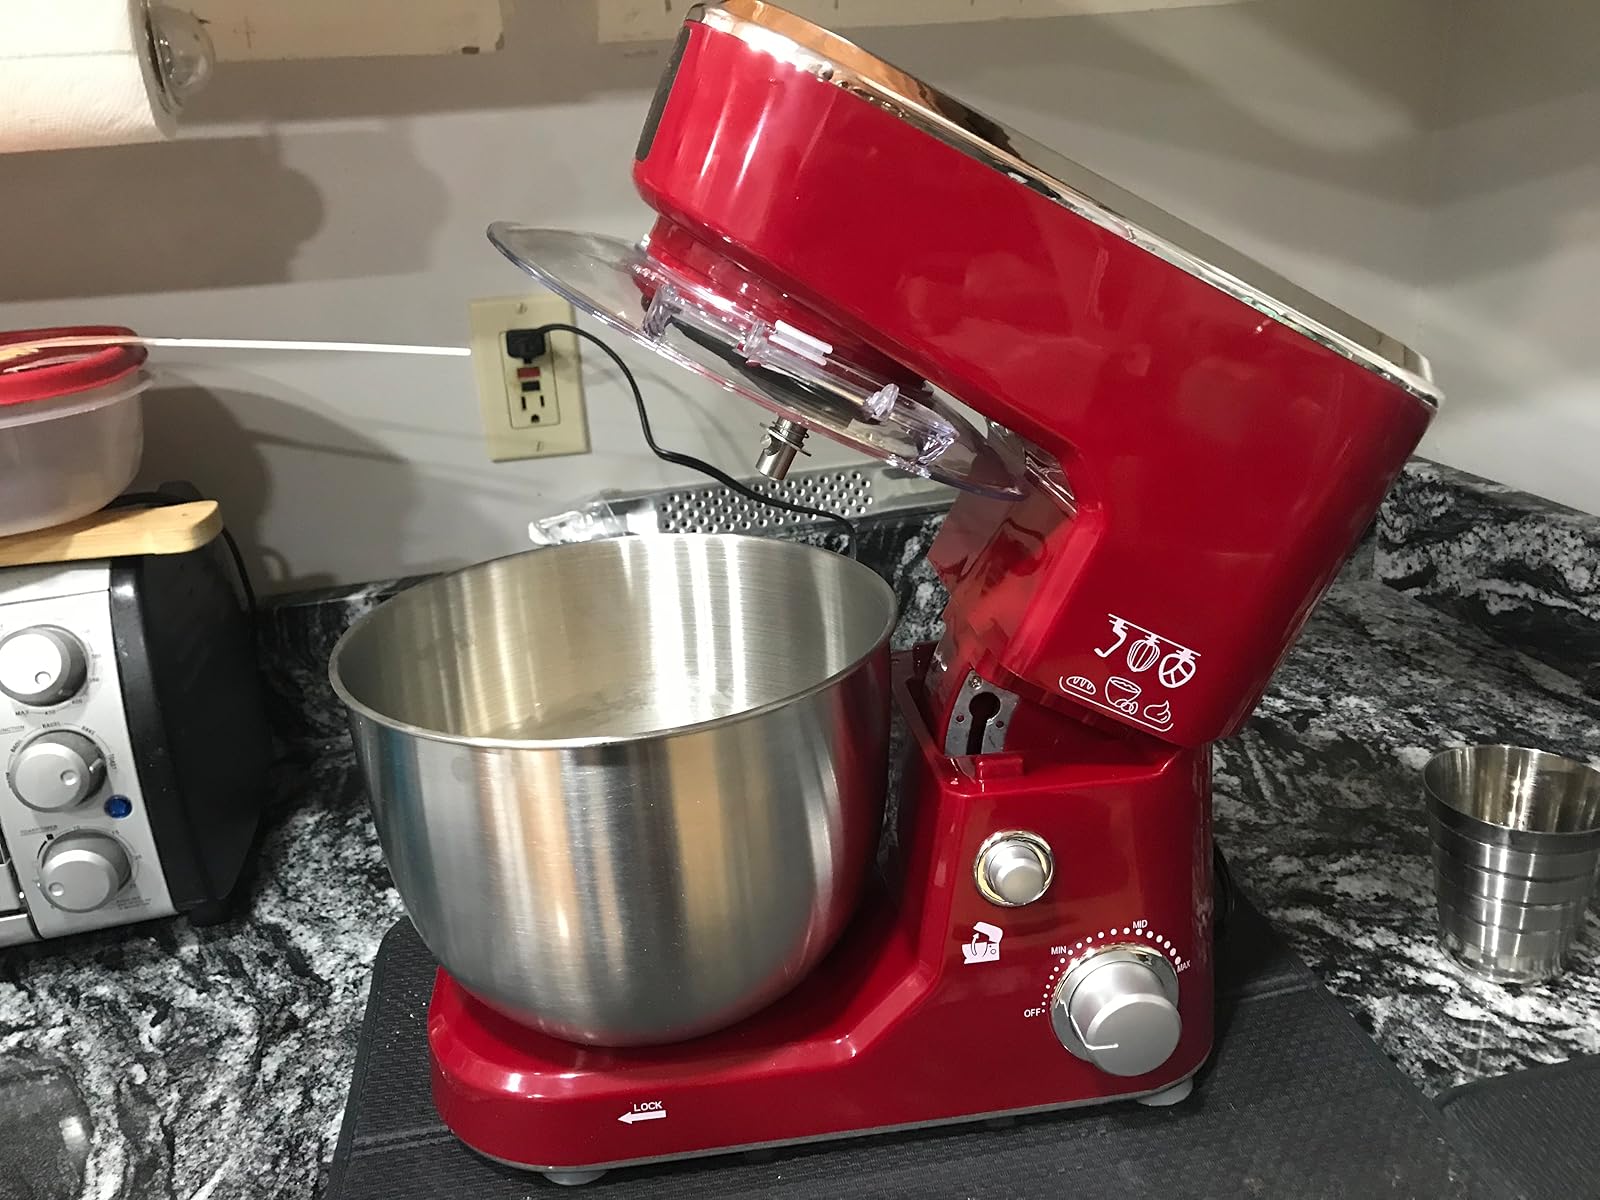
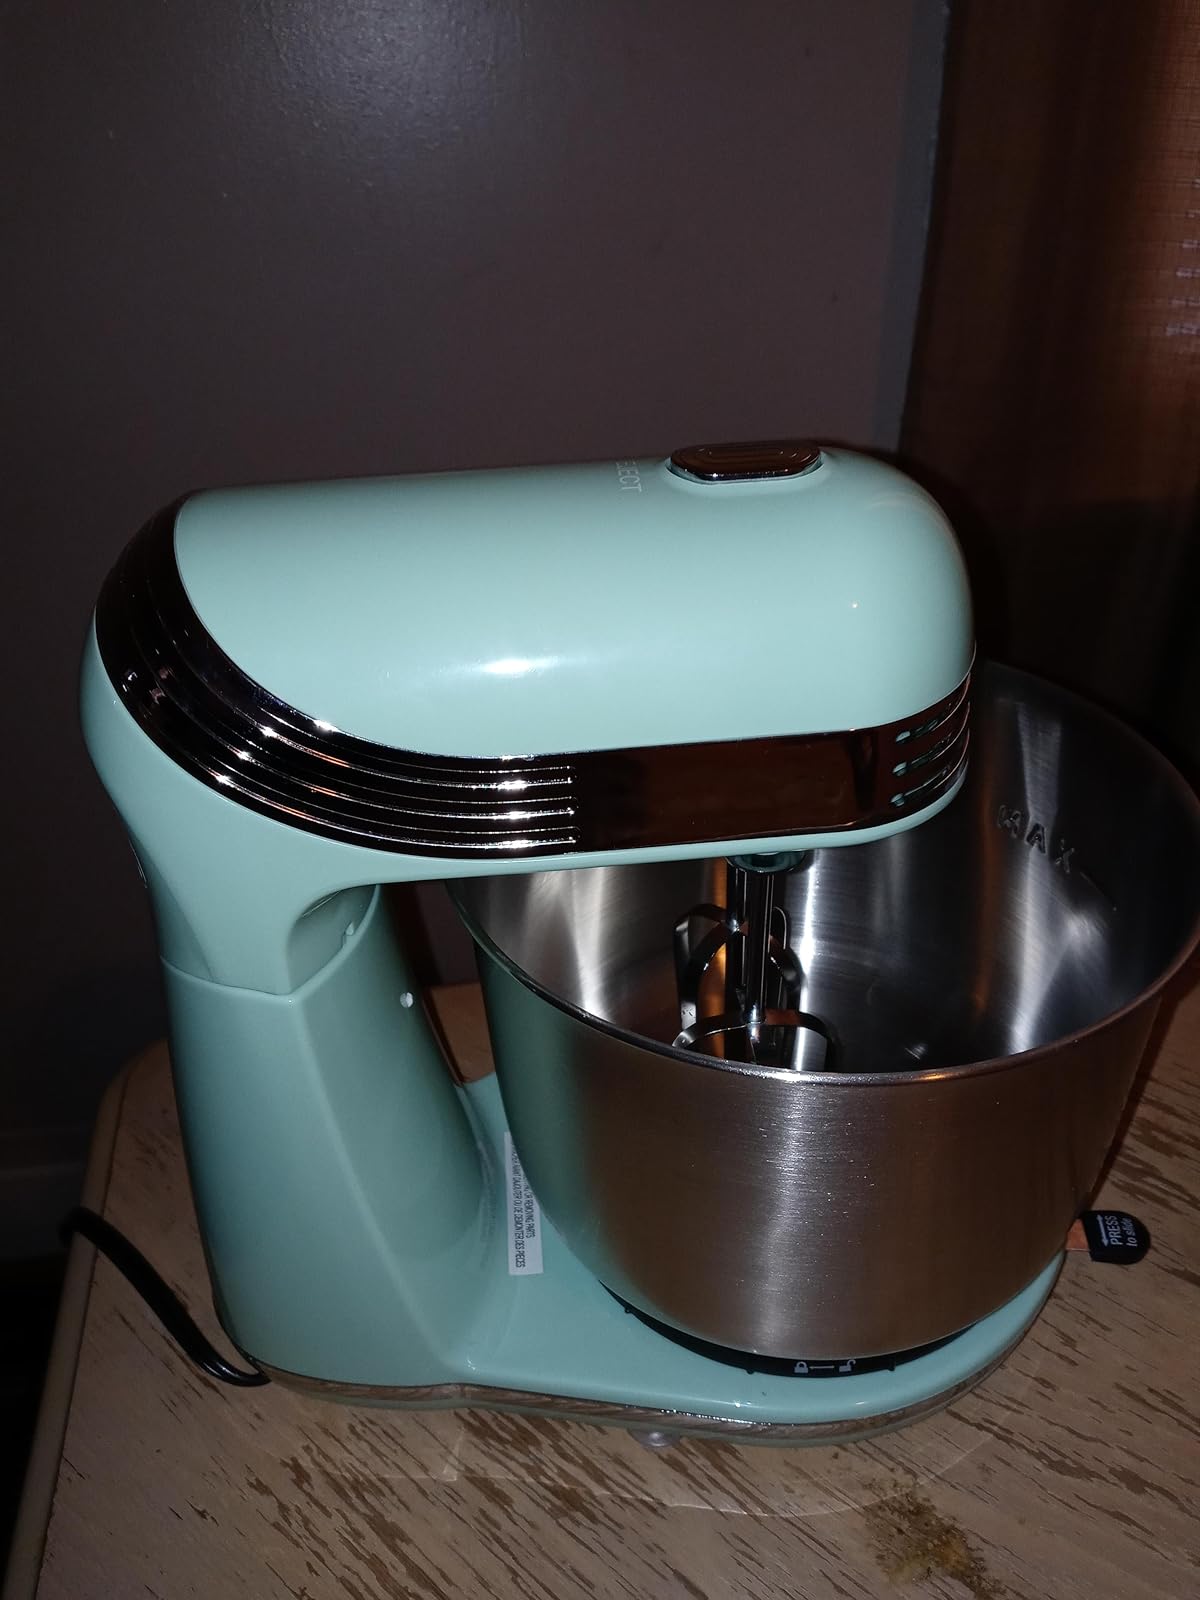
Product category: items_mixer
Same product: no